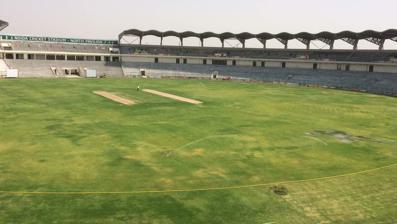
Building: Noida Cricket Stadium
Country: India
Year built: 2013
Cricket ground Noida Cricket Stadium Noida Stadium Location Noida , Uttar Pradesh Coordinates 28°35′22″N 77°20′22″E / 28.589441°N 77.339451°E / 28.589441; 77.339451 Establishment 2013 Capacity 25,000 Owner Noida Authority Tenants Uttar Pradesh cricket team Noida Cricket Stadium , also known as Noida Stadium Complex , is a cricket stadium in Noida , India . It is located in Sector 21A of Noida, Uttar Pradesh . As of April 2017, the playing area and the stands for the stadium have been built, with the seating and media facilities still being completed. The stadium has played host to various local and corporate matches and the Noida Authority is looking to stage first-class games soon. Former Indian cricketer, Madan Lal is acting as the consultant for the cricket stadium. The authority had decided to upgrade the Noida stadium in 2012 and started work on a cricket stadium in 2013. It had promised to complete the work by the end of March, 2016. The construction work of the stadium has been delayed many times now with a deadline of 2023. The stadium being upgraded to host international matches. After upgradation the stadium will become the third international venue for cricket in Delhi NCR . This will increase the number of venues in the NCR from two to three including the Feroz Shah Kotla Ground in Delhi and Greater Noida Sports Complex in Greater Noida . Panoramic View See also Greater Noida Cricket Stadium Tehra Cricket Stadium References